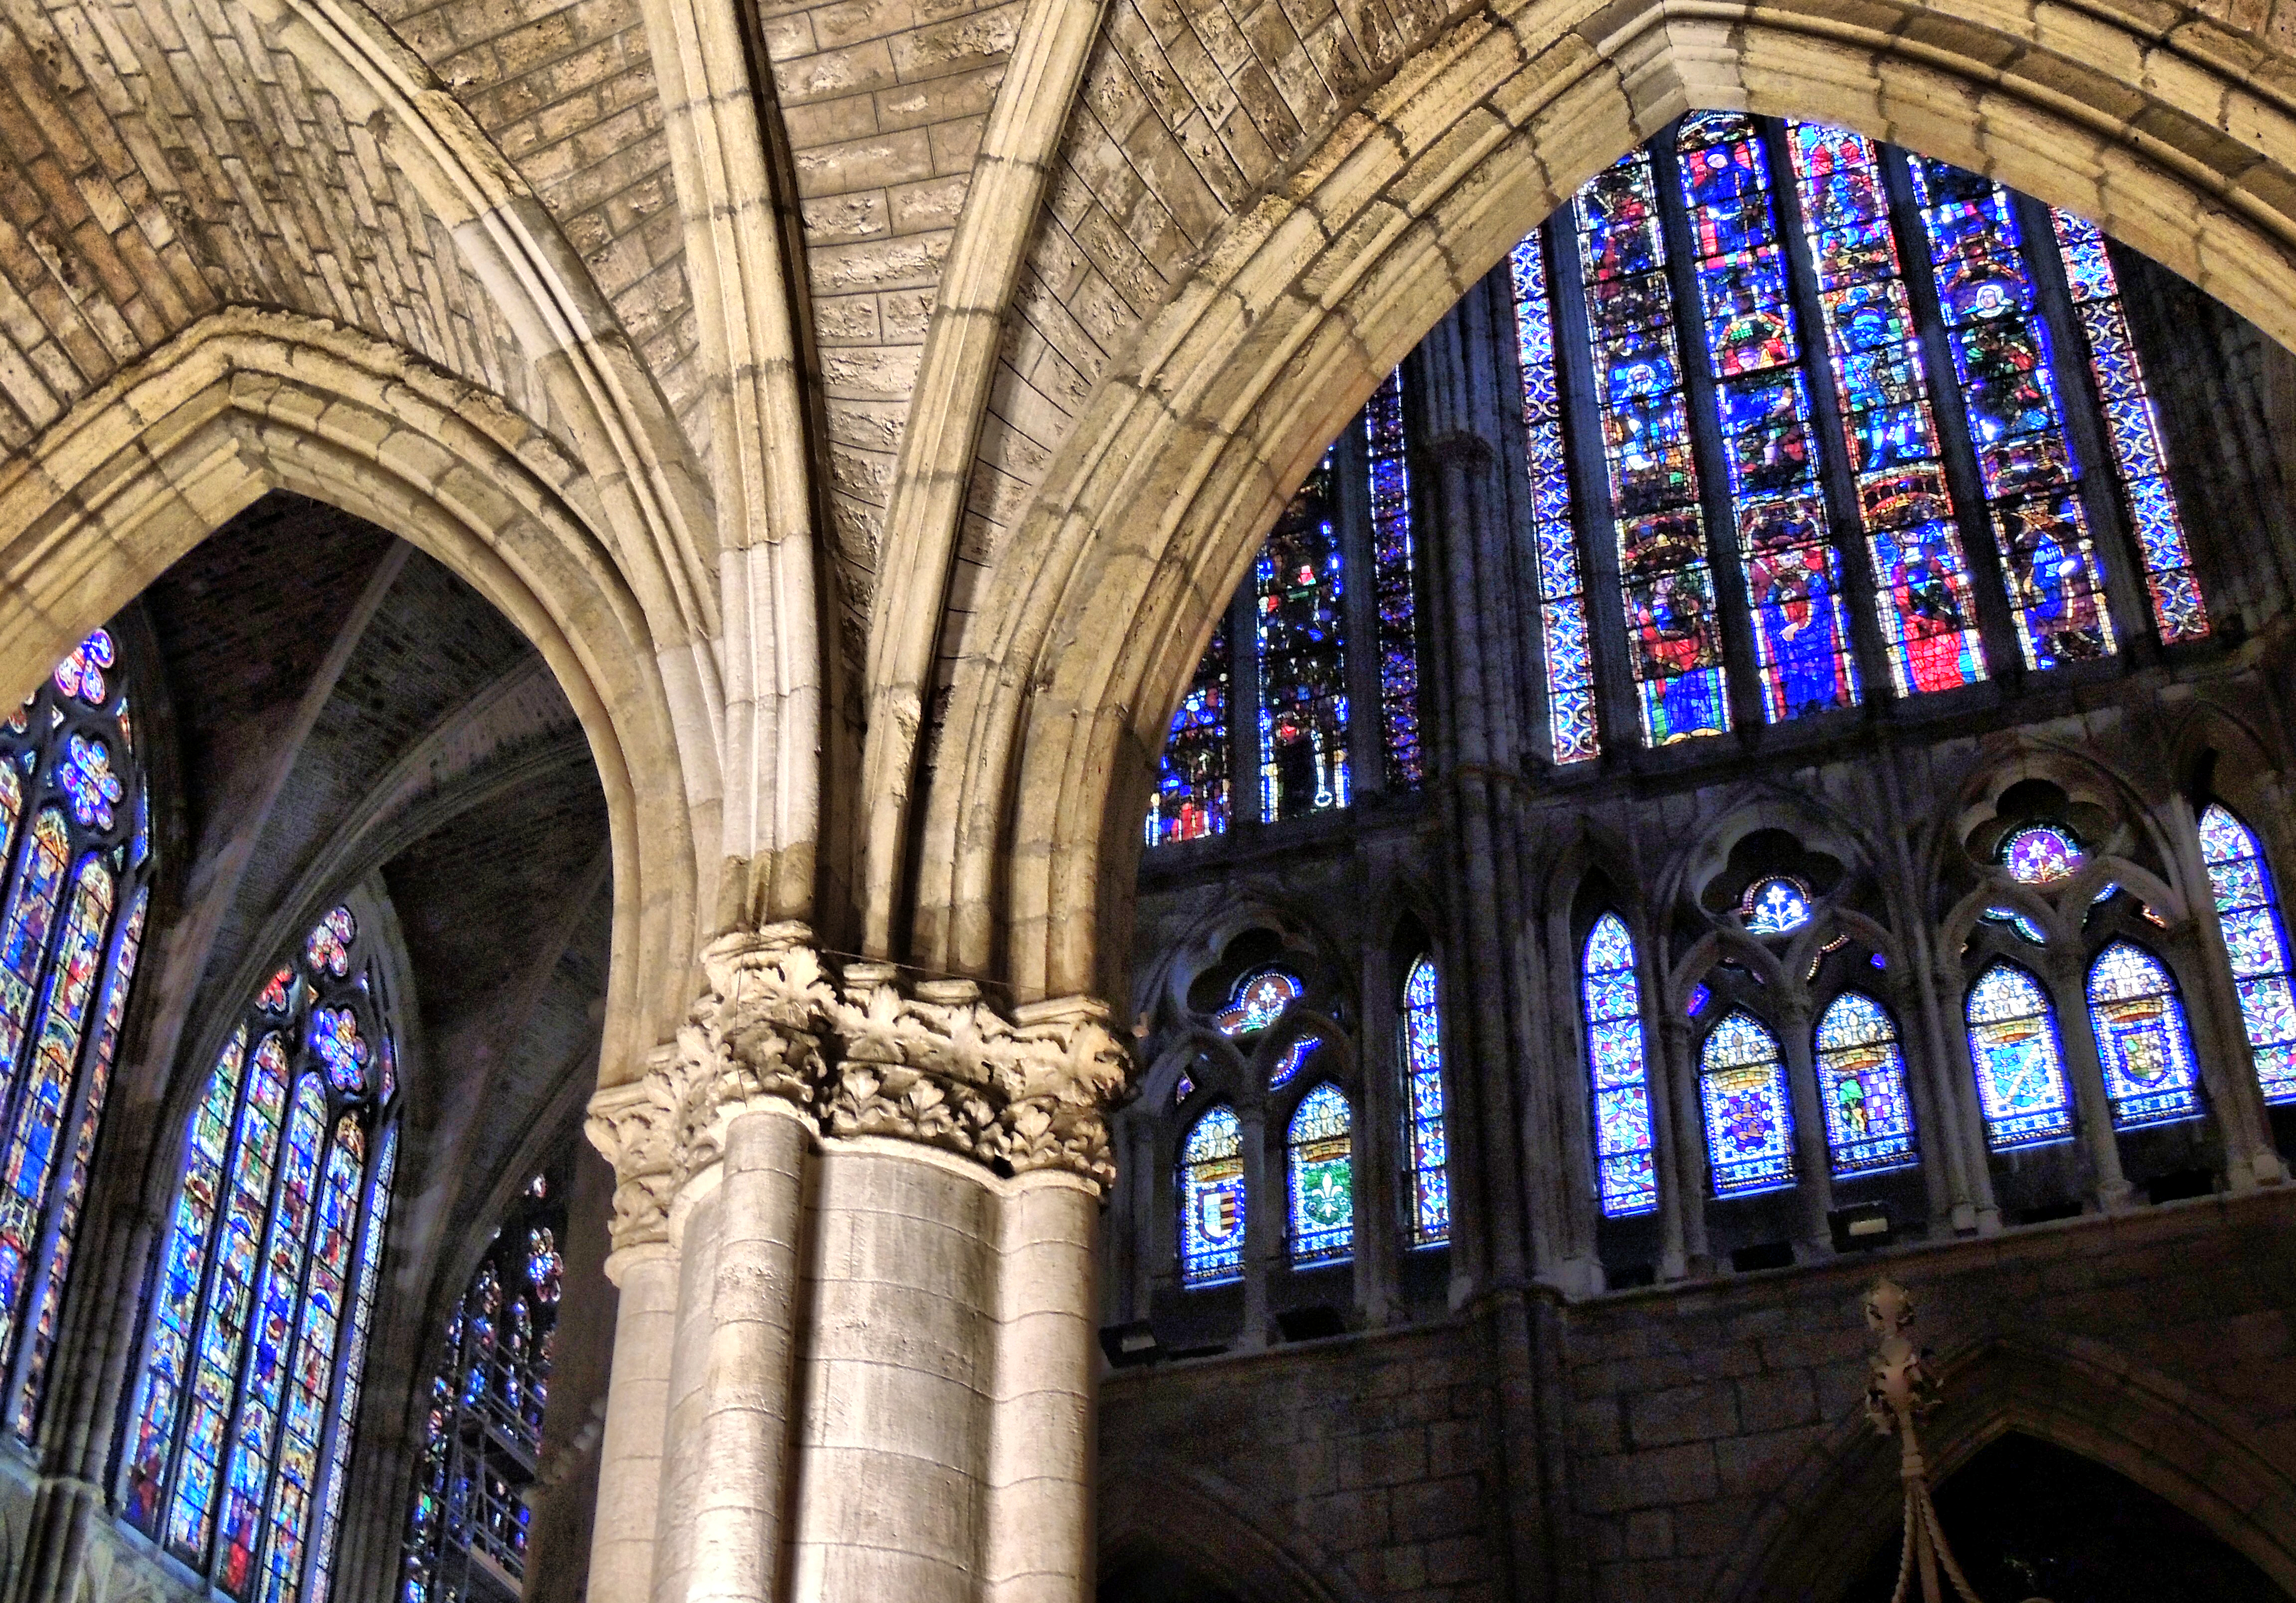
architecture, window, glass, building, europe, arch, church, cathedral, chapel, material, stained glass, place of worship, art, spain, espagne, symmetry, europa, arte, catedral, leon, gotico, espanha, historia, espana, castillaleon, iglesias, artereligioso, catedraldeleon, provincialeon, igrexas, provinciadeleon, gothic architecture